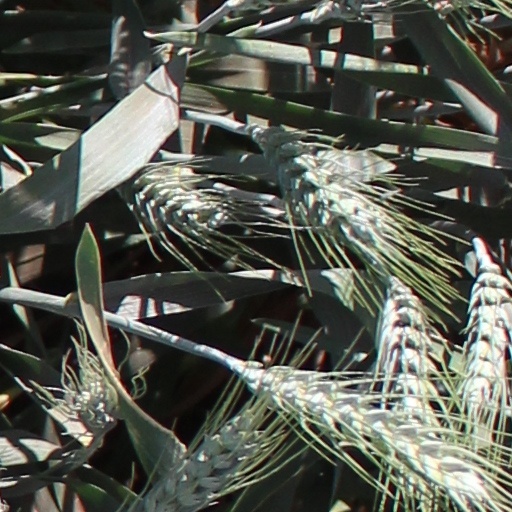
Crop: wheat